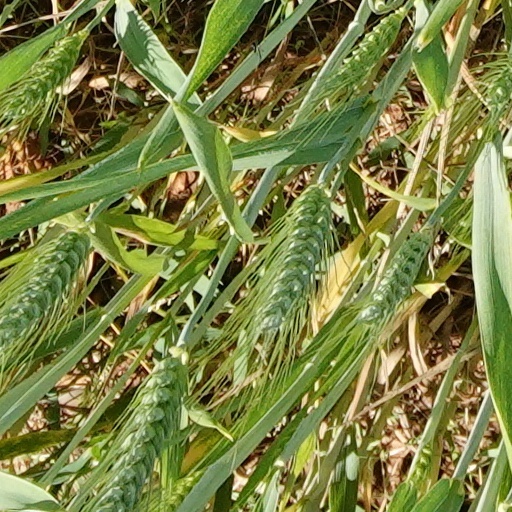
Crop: wheat